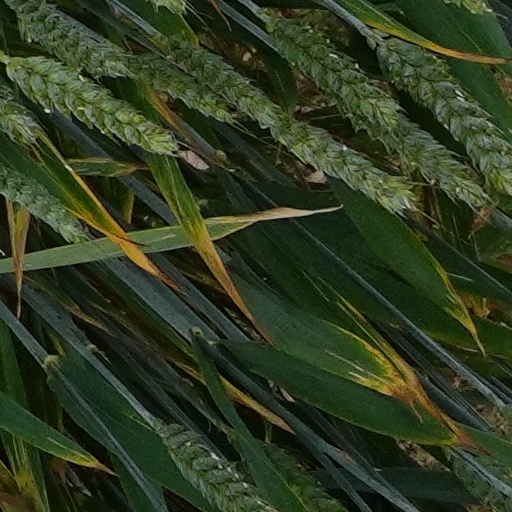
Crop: wheat